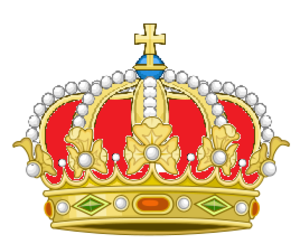
Albert Iᵉʳ de Mecklembourg-Stargard, né en 1377, décédé entre le 11 février et le 15 juillet 1397 à Dorpat.
Albert II de Mecklembourg-Stargard fut corégent du duché de Mecklembourg-Stargard, seigneur de Neubrandenburg, Stargard, Strelitz et Wesenberg de 1417 jusqu'à sa mort.
La couronne est souvent considérée comme un emblème de souveraineté. Ces différentes représentations figurent sur la plupart des armoiries des monarchies du mondes. Il arrive parfois que certaines républiques en usent, comme la Bulgarie ou Saint-Marin. En outre, certaines monarchies n'ont jamais eu de couronne physique mais juste une représentation héraldique, comme la Belgique, ou Monaco qui place tous les symboles en la figure du trône.